Tetsuya Naito

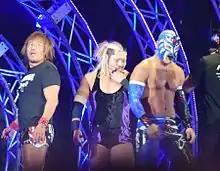
Naito with "Los Ingobernables de Japón" in February 2016

While the rest of NJPW workers returned to Japan, Naito remained in North America, returning to Mexico and CMLL for a tour, during which he continued teaming with La Sombra as part of his "Los Ingobernables" stable. His tour culminated with him and La Sombra unsuccessfully challenging Negro Casas and Shocker for the CMLL World Tag Team Championship on June 21. Naito returned to NJPW the following week with a new look and persona, while also announcing that he now represented "Los Ingobernables" also in NJPW. From July 20 to August 14, Naito took part in the 2015 G1 Climax. Despite big early wins over A.J. Styles and eventual tournament winner Hiroshi Tanahashi, Naito finished third in his block with a record of five wins and four losses and thus failed to advance to the finals. On October 12 at King of Pro-Wrestling, Naito unsuccessfully challenged 2015 G1 Climax winner Tanahashi for his IWGP Heavyweight Championship contract. During the match, the returning Takaaki Watanabe was revealed as Naito's new partner, but his outside interference was stopped by Hirooki Goto and Katsuyori Shibata. Shortly afterwards, Naito and Watanabe, now dubbed "Evil", were joined by Bushi to form the "Los Ingobernables de Japón" stable. In December, Naito and Evil won their block in the 2015 World Tag League with a record of five wins and one loss, advancing to the finals of the tournament. On December 9, Naito and Evil were defeated in the finals by Togi Makabe and Tomoaki Honma.